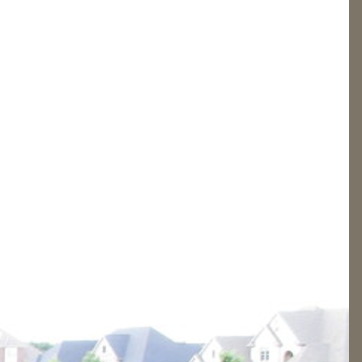
Material: sky